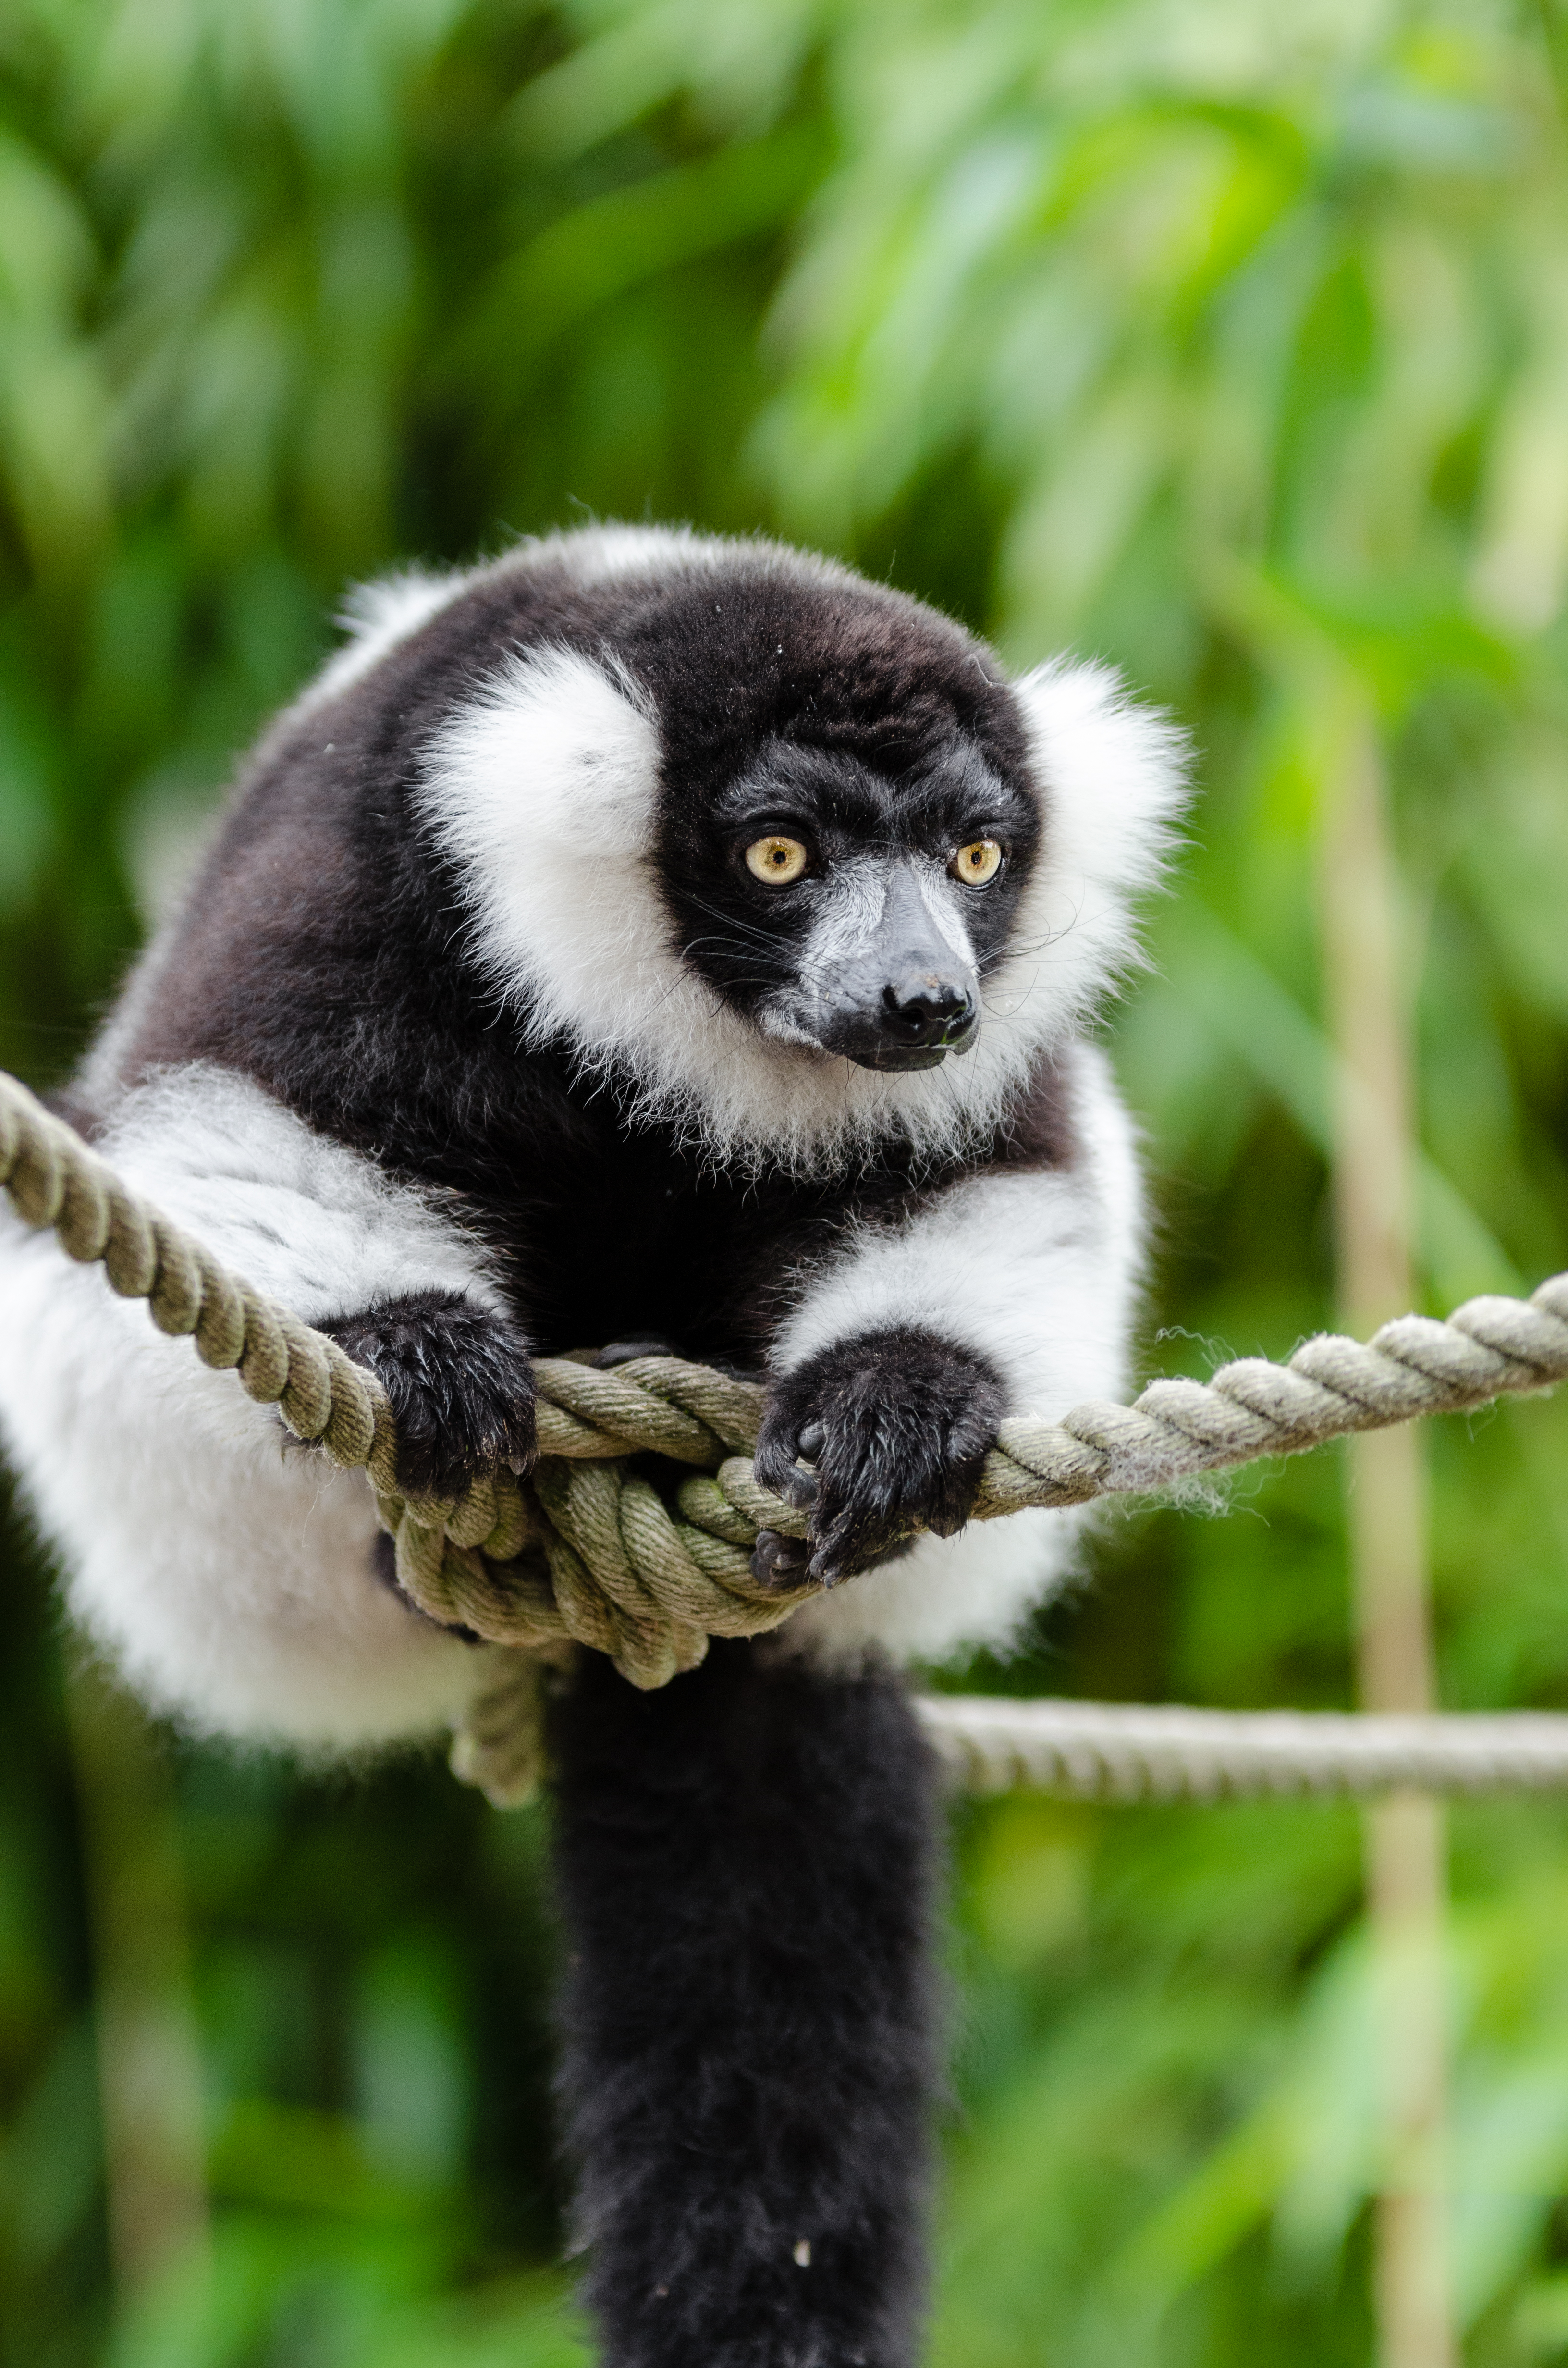
animal, wildlife, zoo, mammal, fauna, primate, gibbon, madagascar, vertebrate, lemur, new world monkey